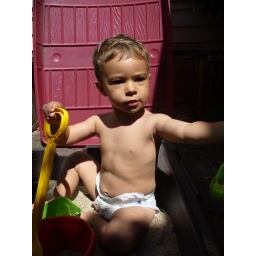
Miles in the sand box